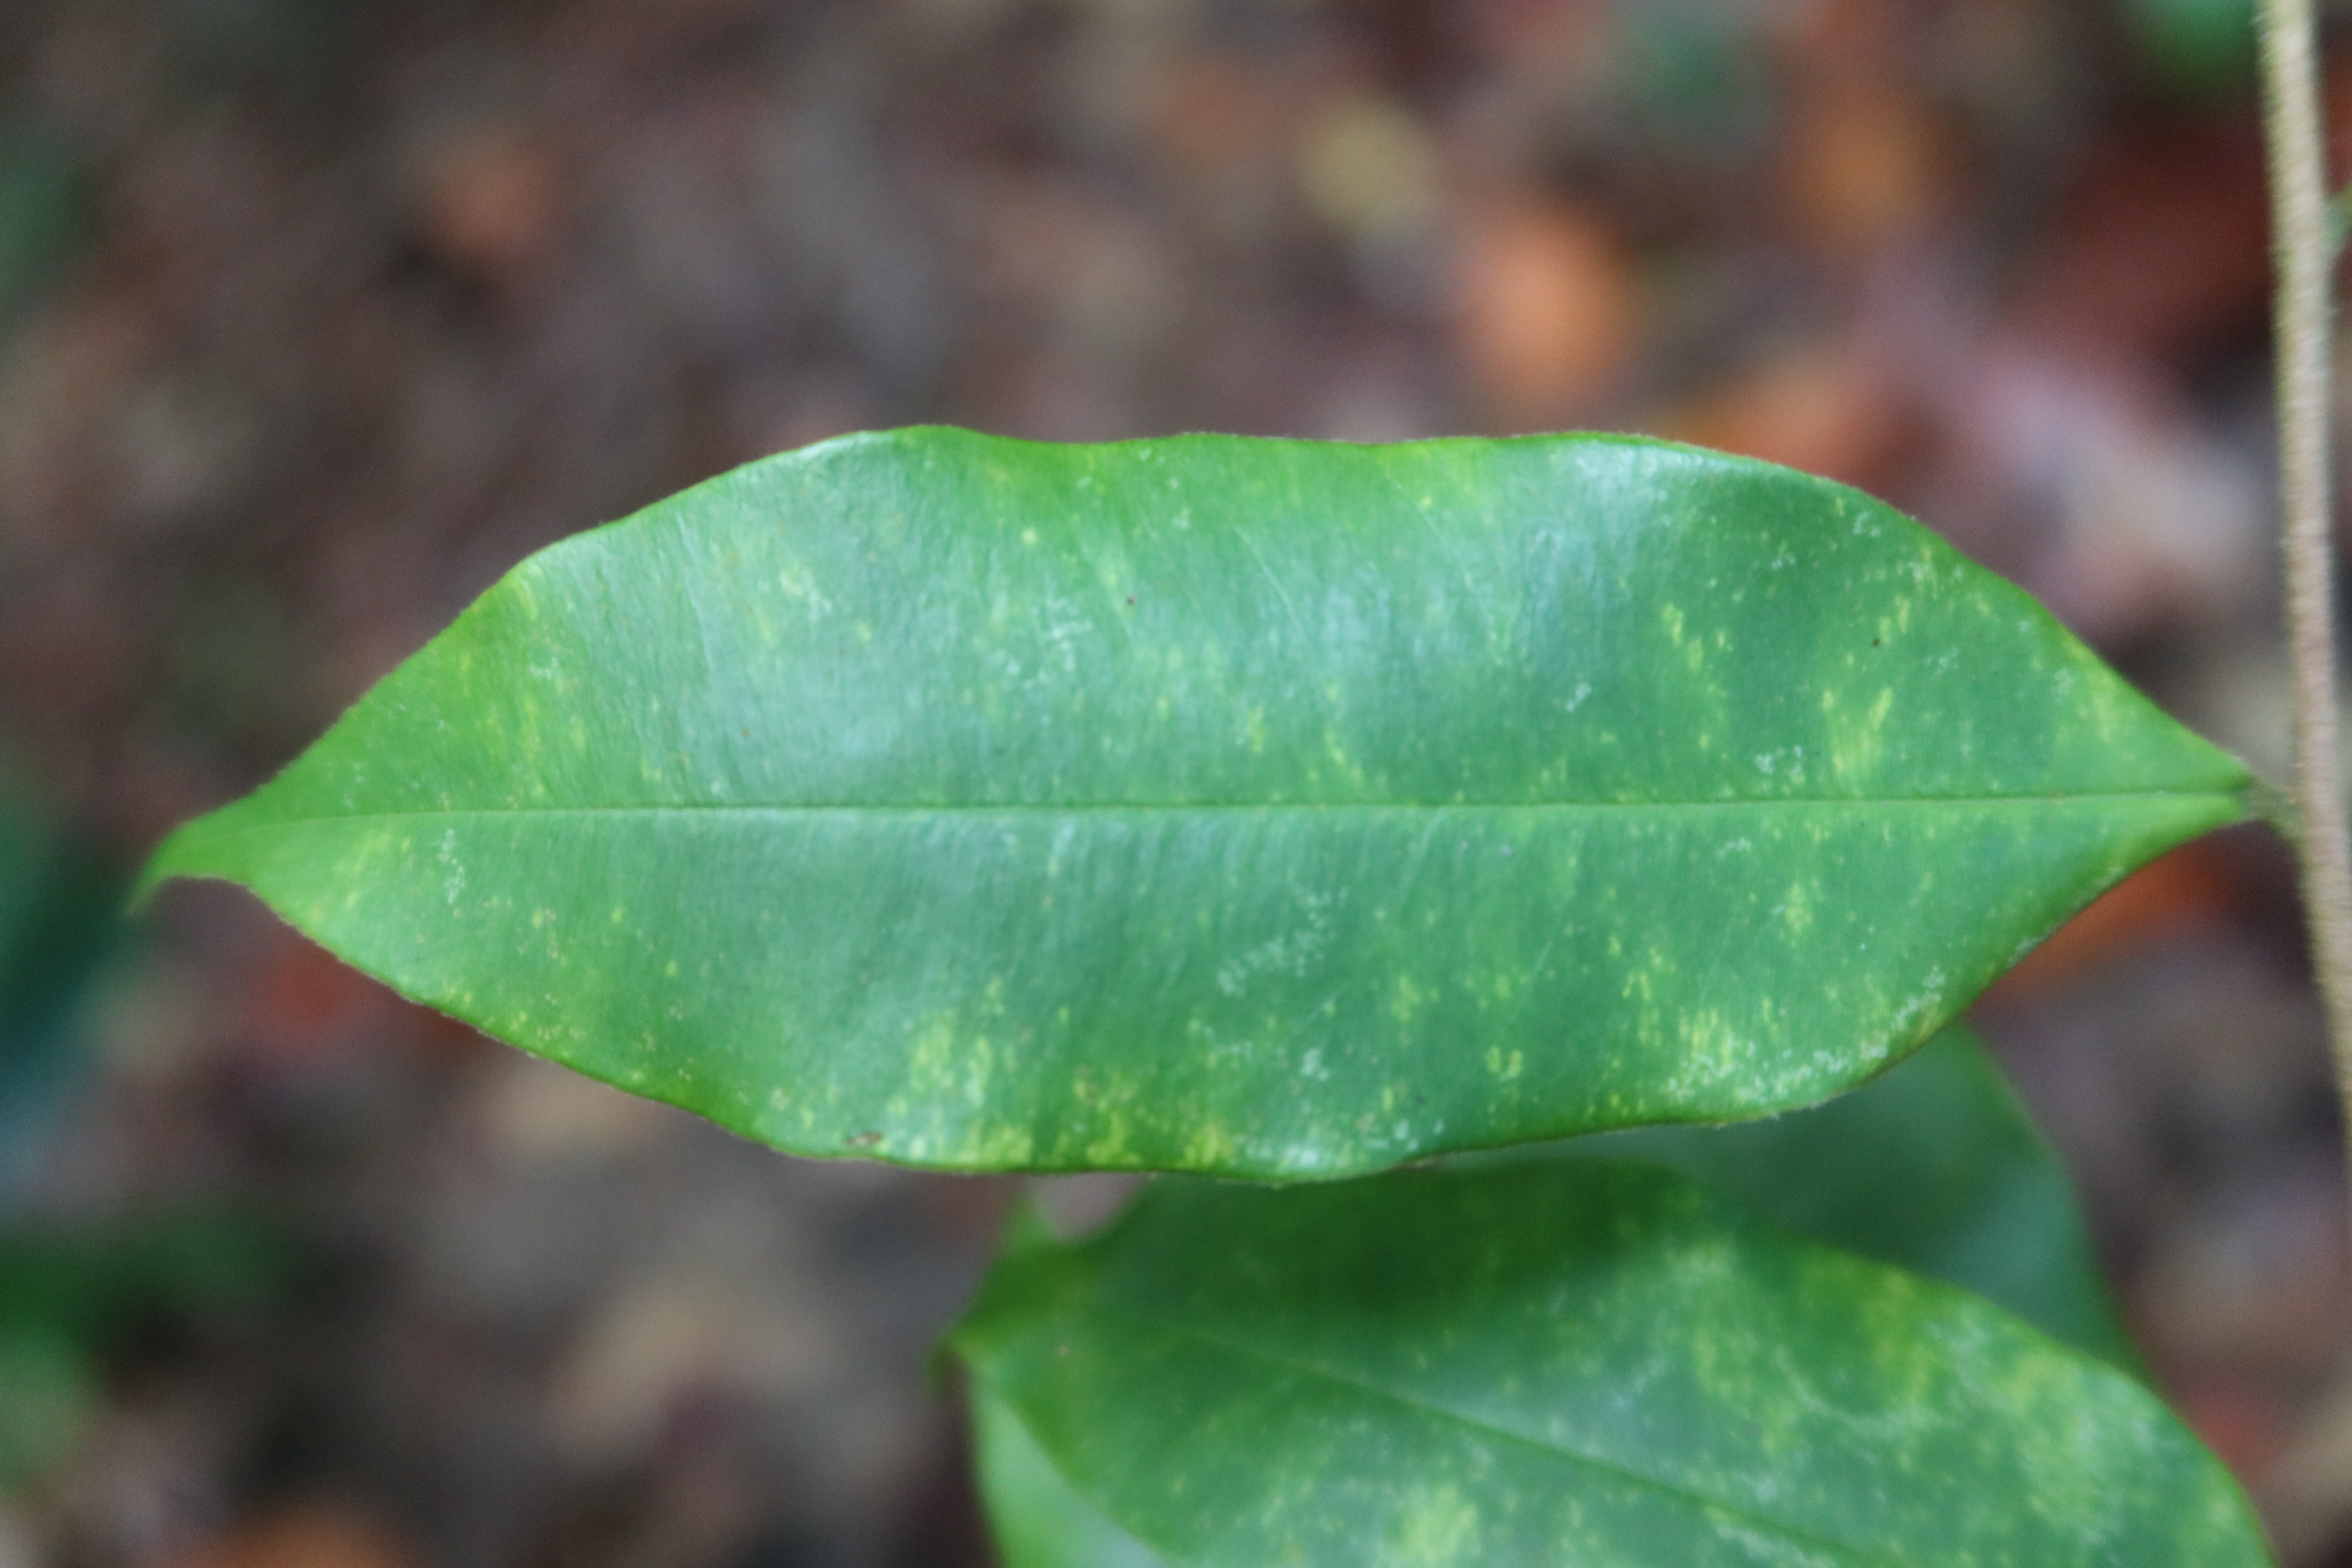
Label: Downy mildew